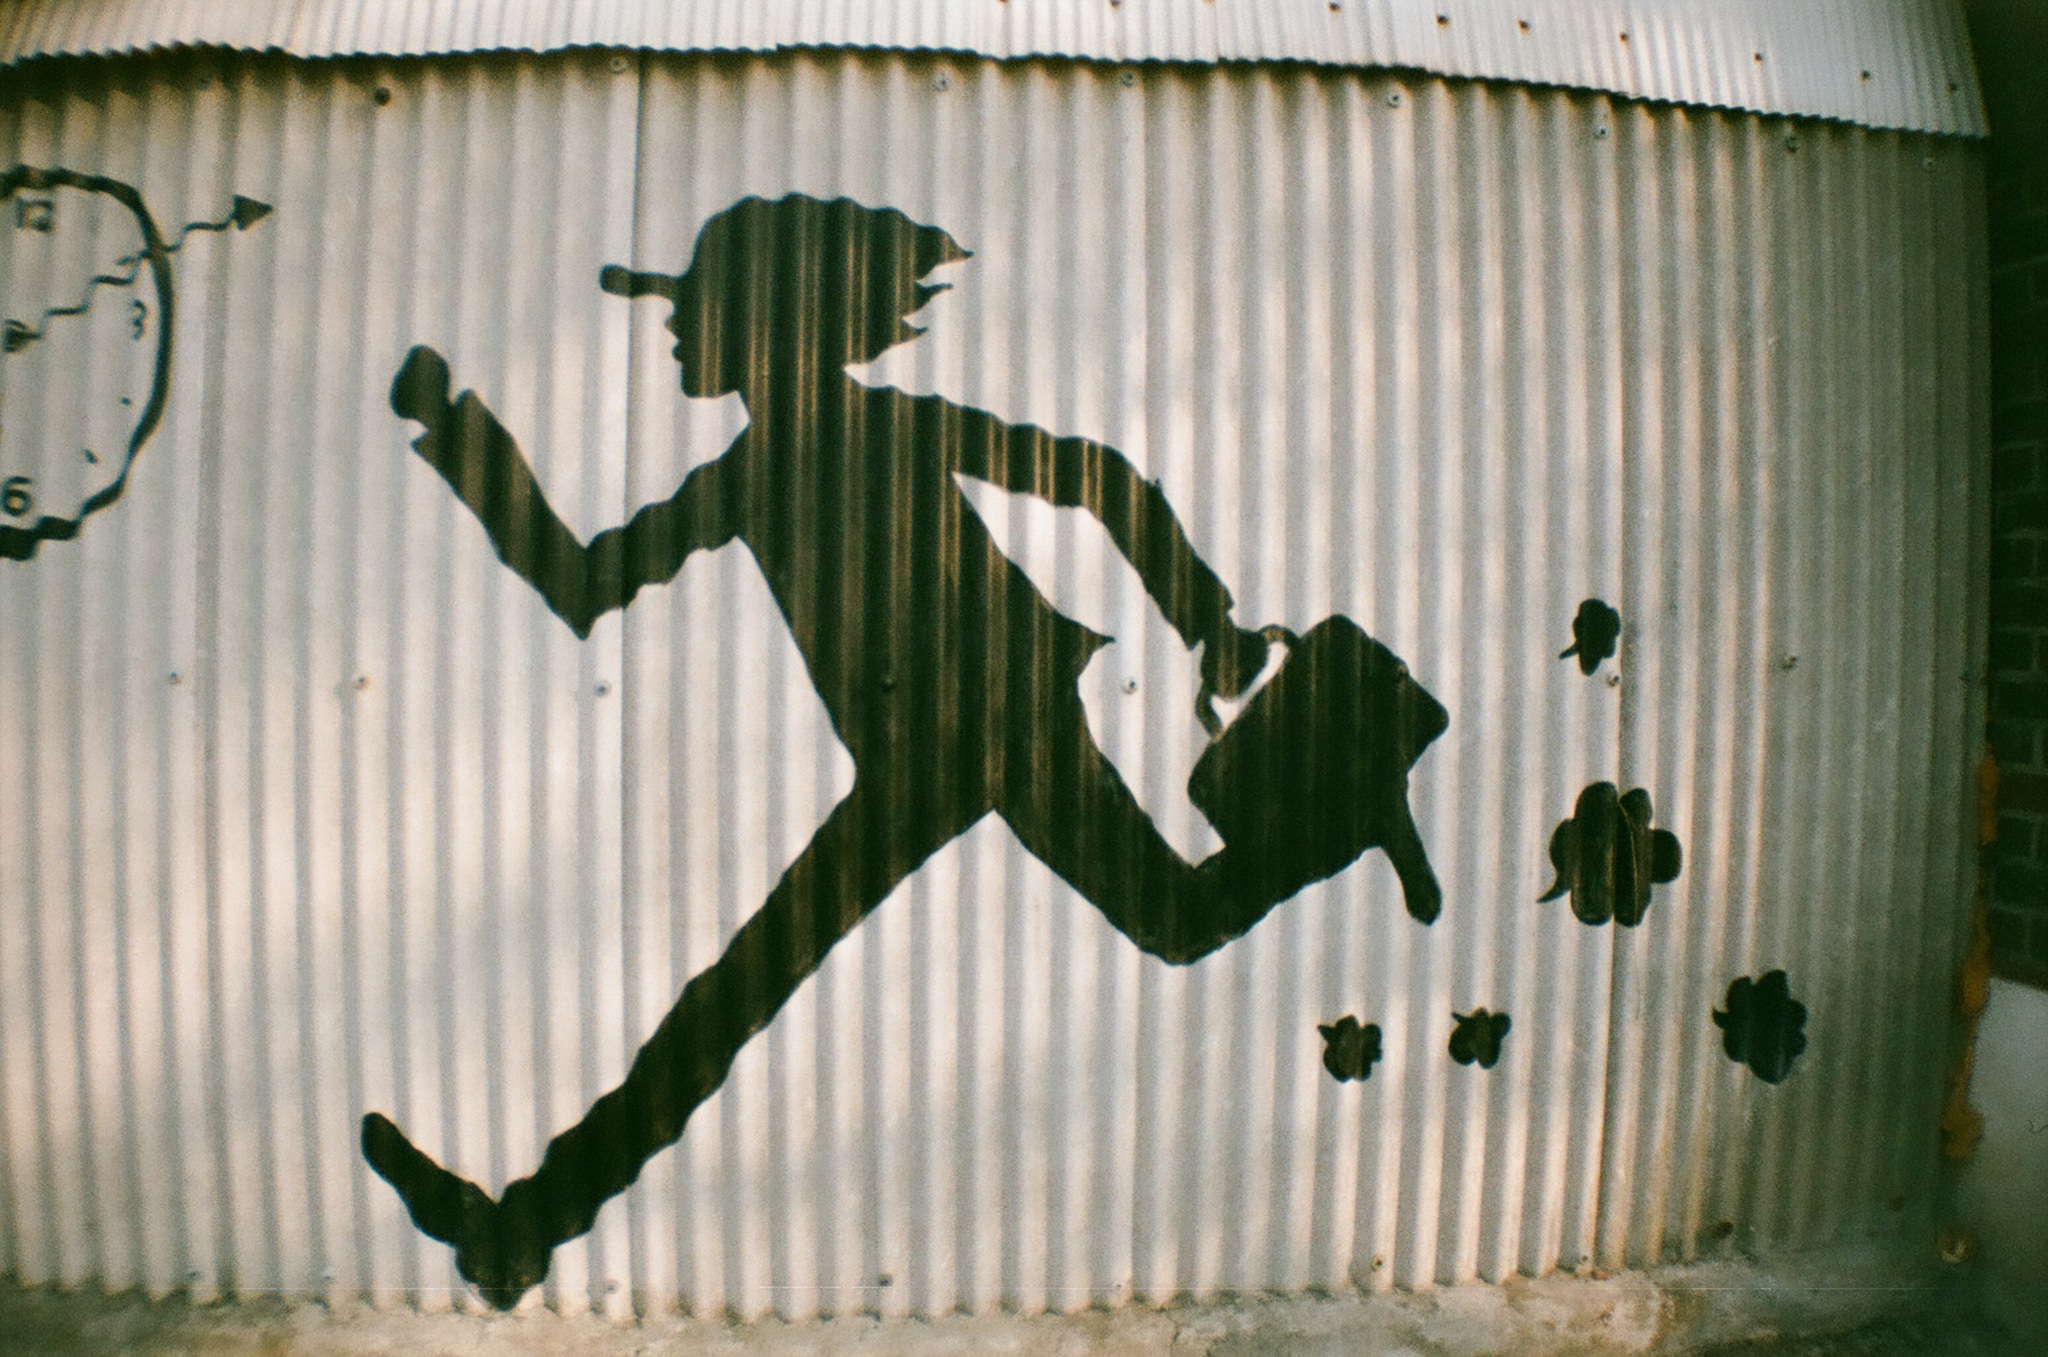
man, wood, running, clock, wall, busy, green, interior design, art, figure, perception, window covering